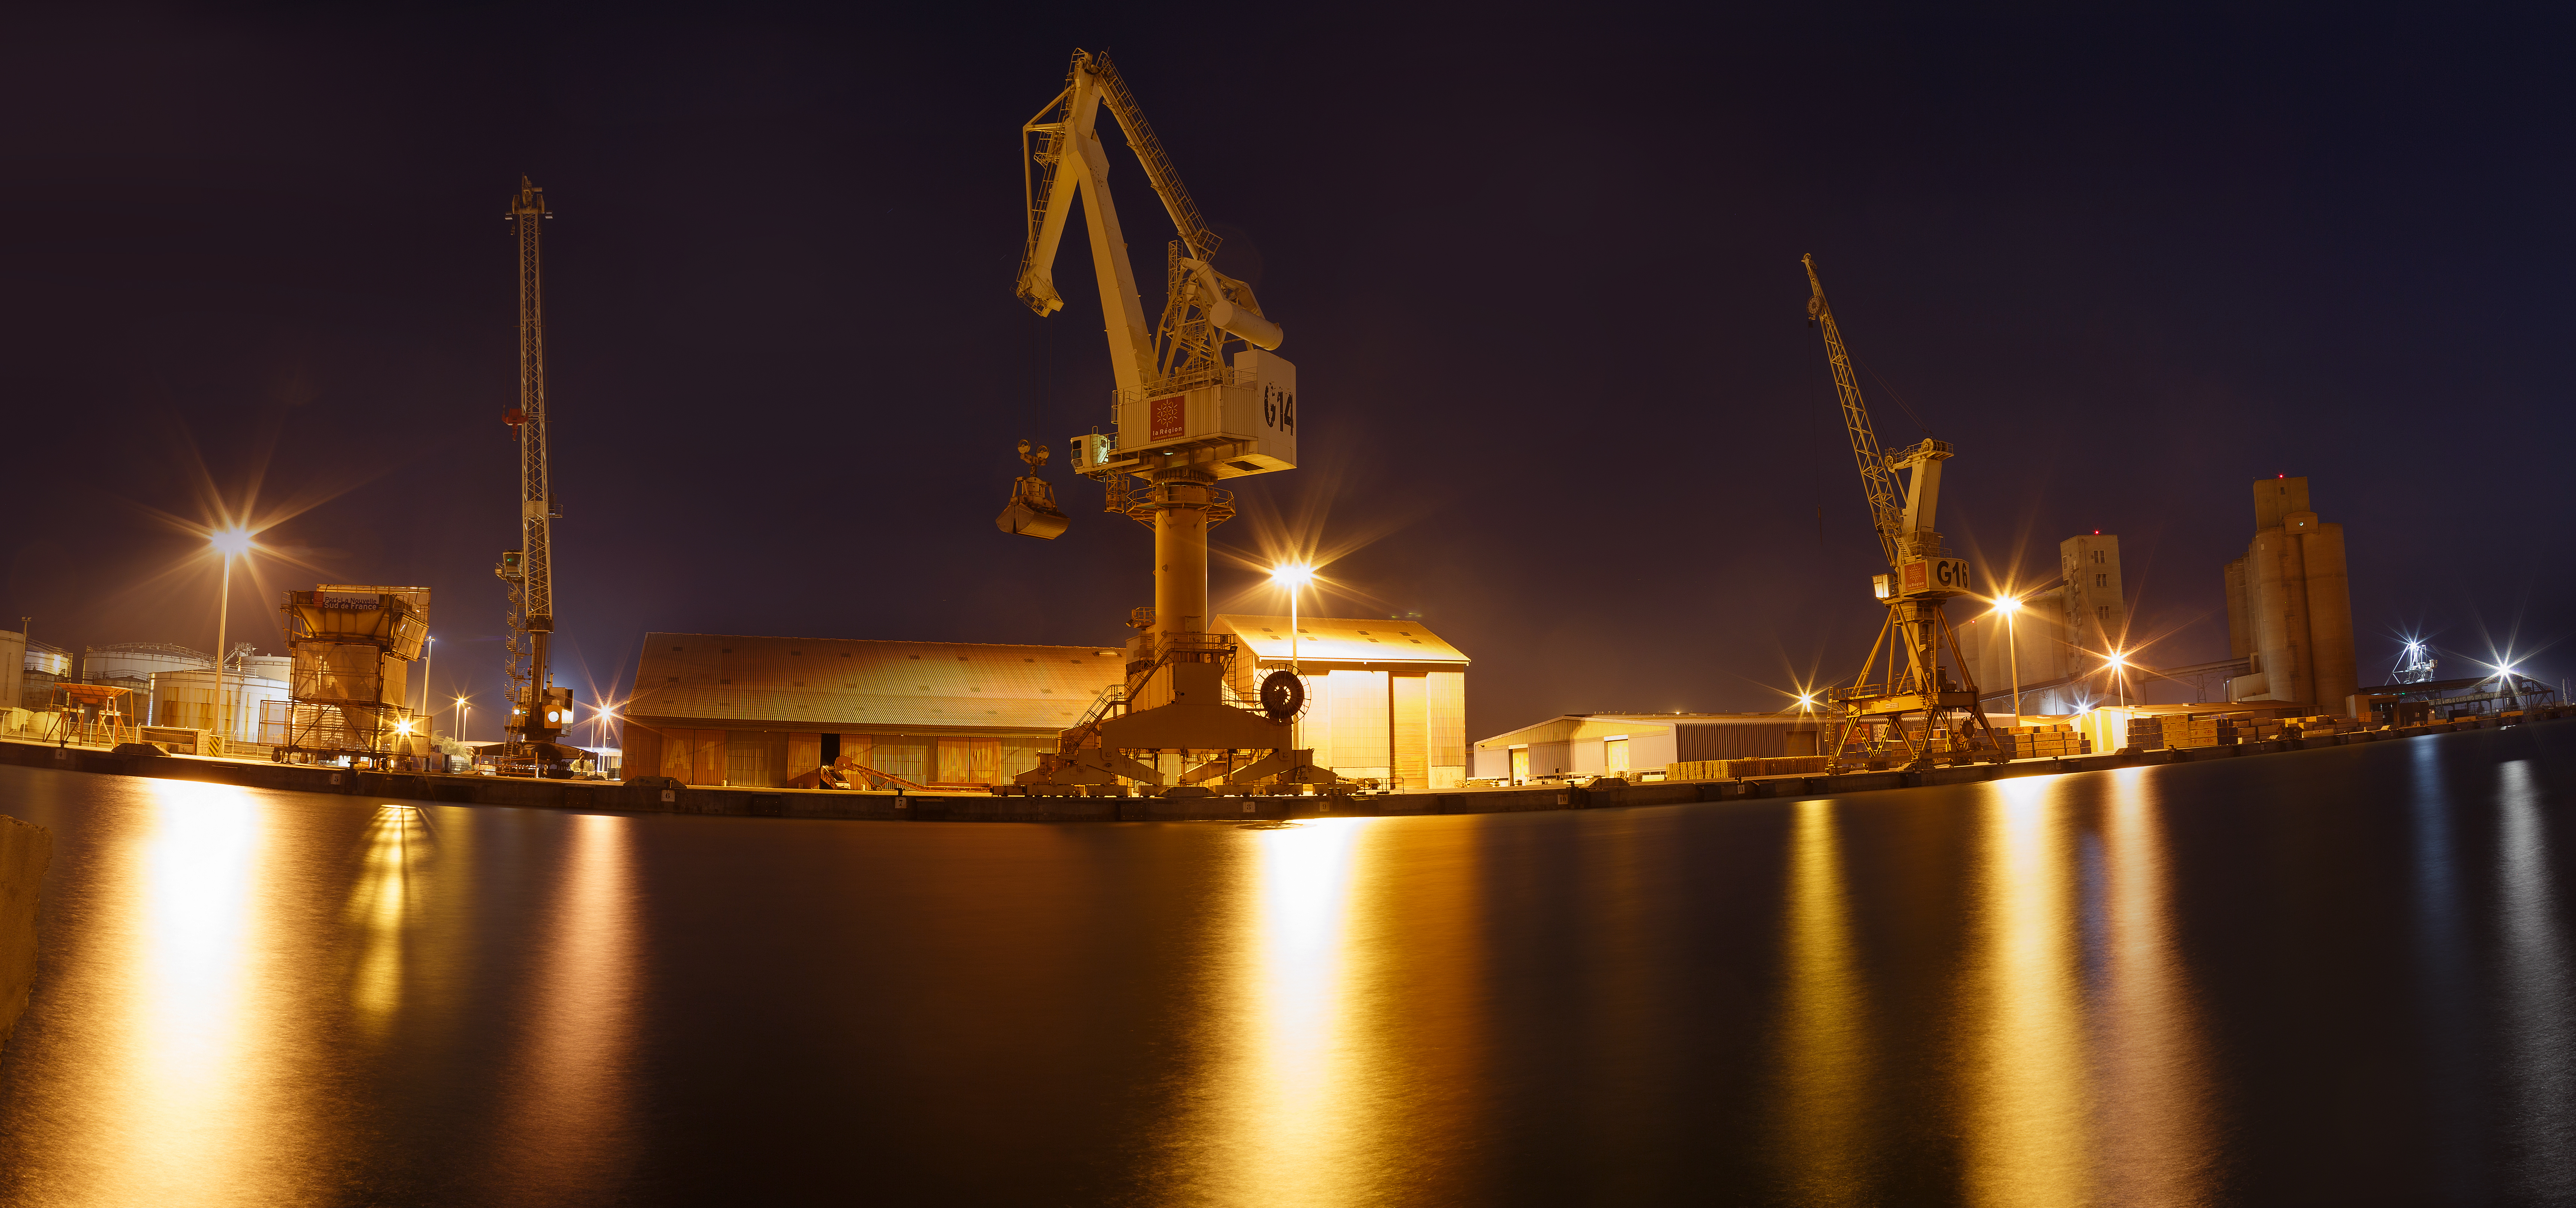
water, skyline, night, skyscraper, cityscape, panorama, dusk, evening, reflection, vehicle, seascape, landmark, port, longexposure, waterscape, portlanouvelle, longueexposition